Comic Sans

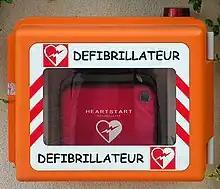
A defibrillator case in Monaco with a label in Comic Sans

Comic Sans has become most infamous for its use in serious circumstances, such as warning signs and formal documents, in which it might appear too informal, unprofessional, or inappropriate.